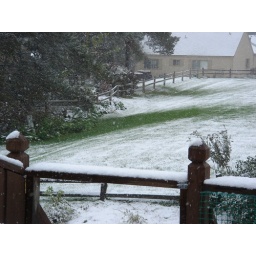
seeing white on green and not in mountains is weird... pretty though